Stone Town

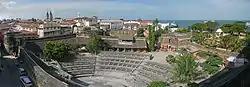
The old fort as seen from the House of Wonders

Stone Town is located roughly in the middle of the west coast of Unguja, on a small promontory protruding into the Zanzibar Channel. The closest major settlement on the Tanzanian coast, opposite Stone Town, is Bagamoyo (to the south-west). Stone Town is part of Zanzibar City, which also includes the 'New City' of Ng'ambo ("the Other Side"), which mostly extends in the interior of Unguja to the south-east. The dividing line between Stone Town and Ng'ambo is Creek Road, later renamed to Benjamin Mkapa Road, marking the west side of the now reclaimed creek that separated them.